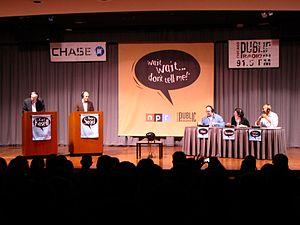
Wait Wait... Don't Tell Me! est un jeu radiophonique américain créé en 1998 et produit par la station de radio publique WBEZ basée à Chicago. Il est diffusé aux États-Unis sur les stations du réseau public NPR.